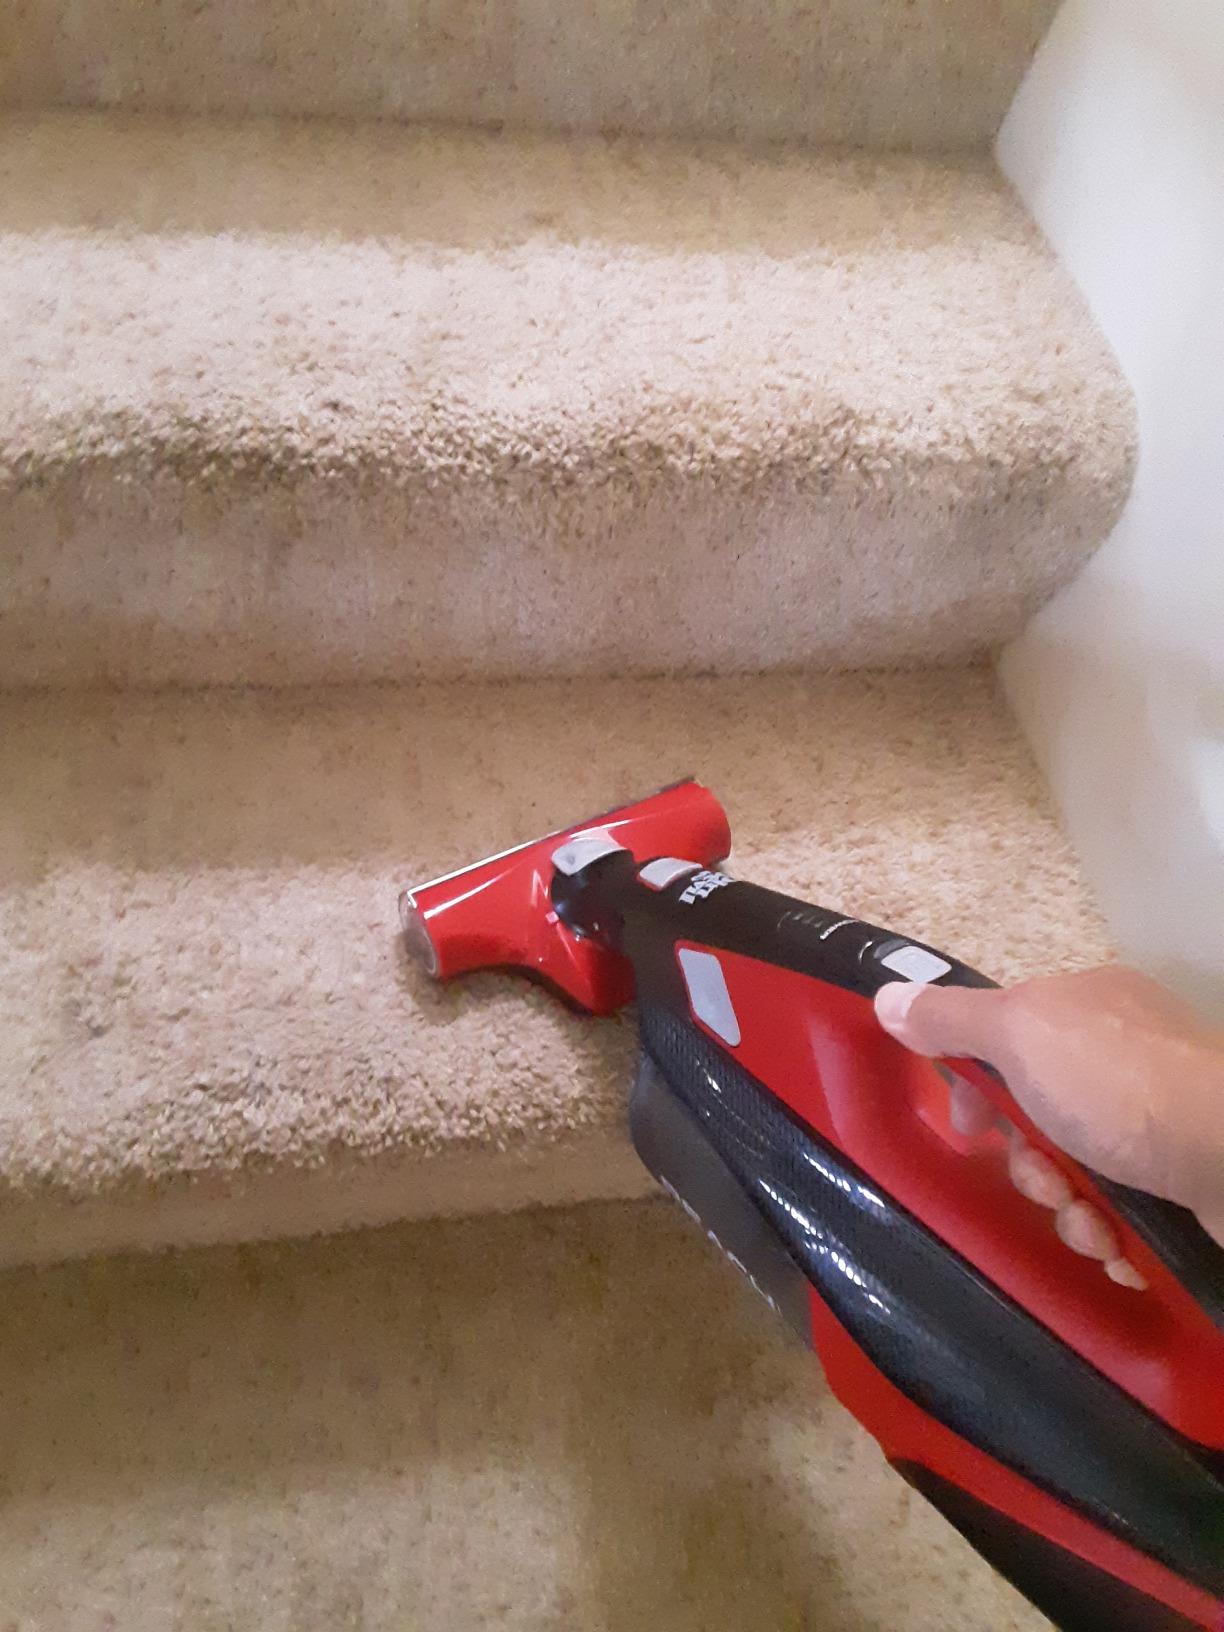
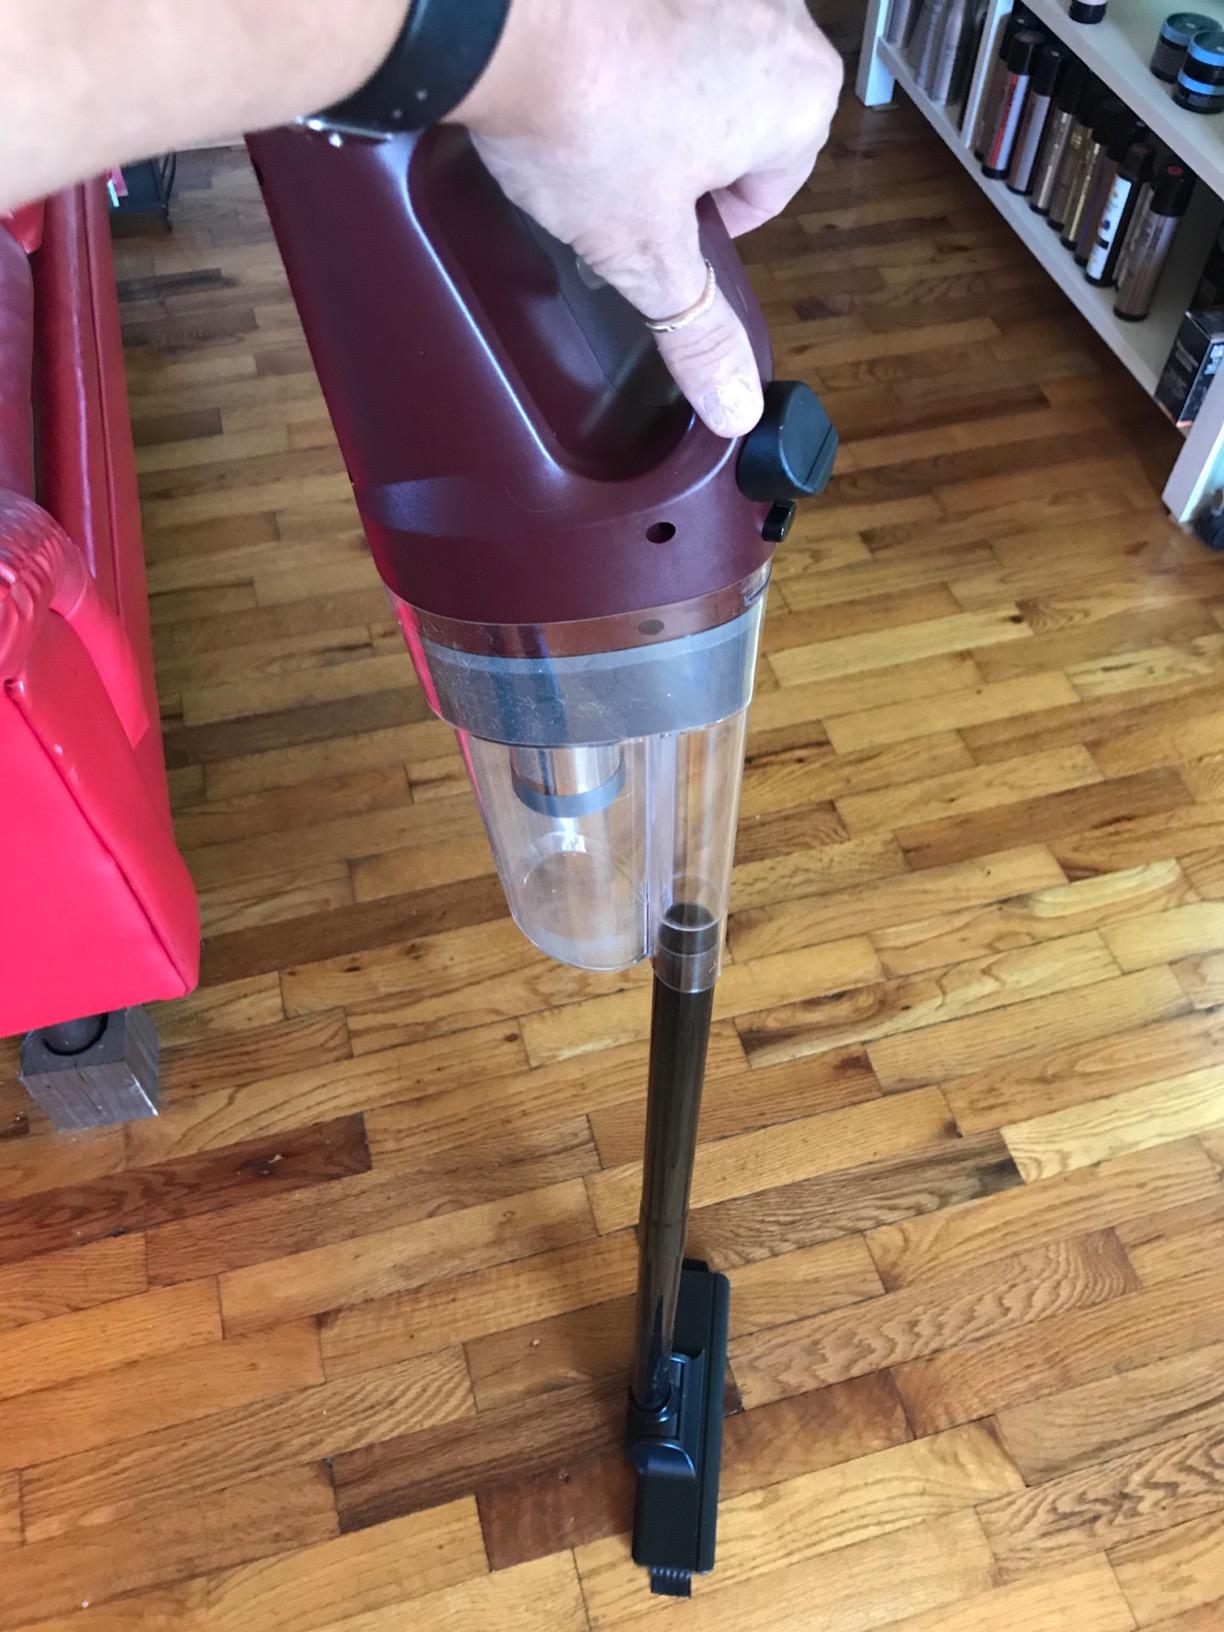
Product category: items_vacuum
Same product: no